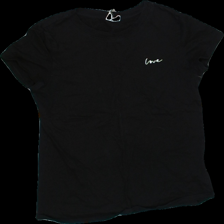
View: front
Type: T-shirt
Category: Ladies
Brand: H&M
Colors: Black
Material: 63% cotton 37% viscose
Pattern: Logo print
Cut: C-collar
Size: XS
Season: All
Trend: No trend
Stains: Yes
Damage: 0
Price range: 50-100
Recommended usage: Export